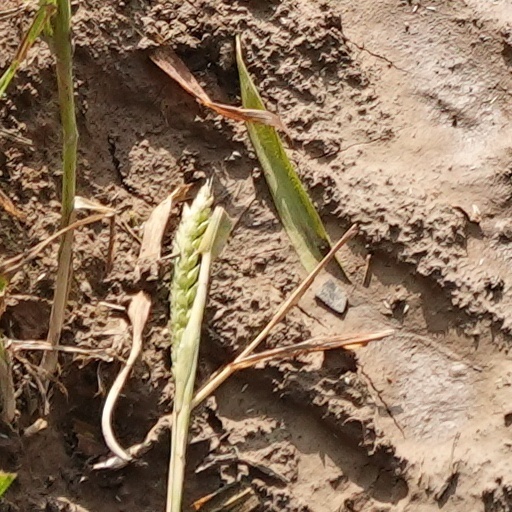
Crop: wheat